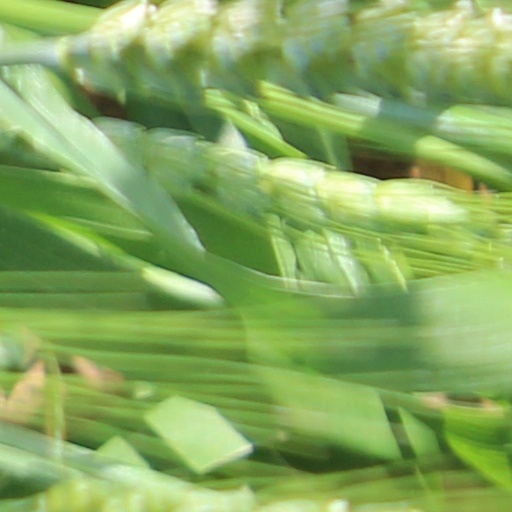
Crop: wheat